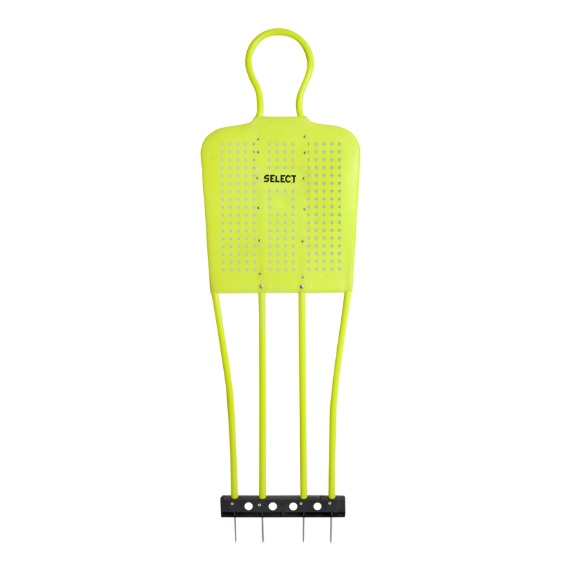
Select Free Kick Mannequins
Great alternative to the professional model. Easy to fix in the ground 160cm tall including the spike
Brand: Select
Category: Sporting Goods > Athletics > Soccer > Soccer Training Aids > Soccer Training Mannequins